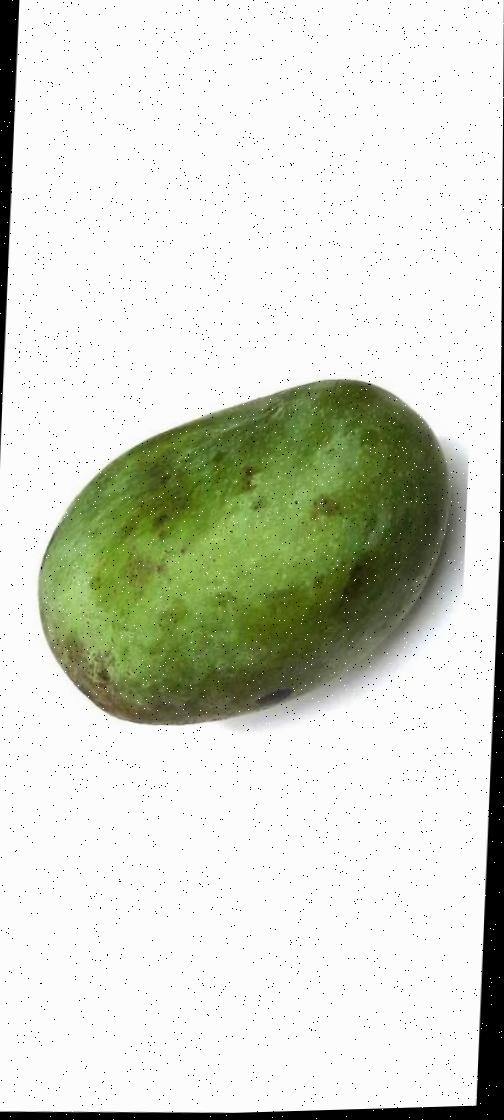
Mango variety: Fazli Classic